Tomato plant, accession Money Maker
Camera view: horizontal (90 deg, fisheye); turntable rotation: 240 degrees
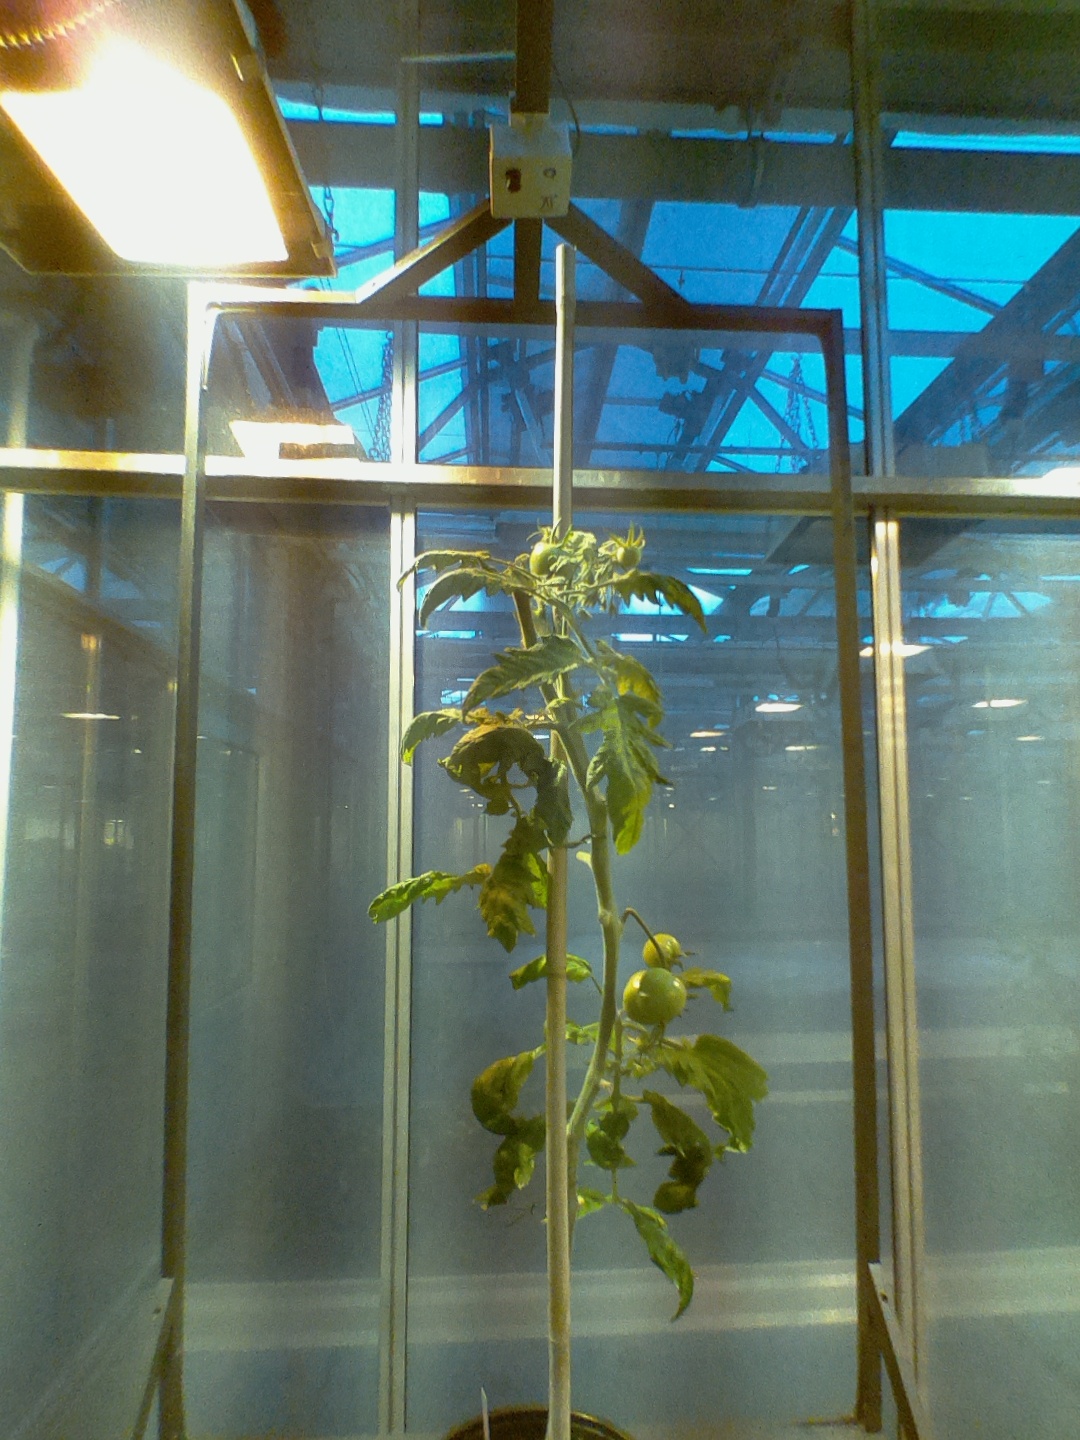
BBCH growth stage 77: 70%-80% of final fruit size